GNU Emacs

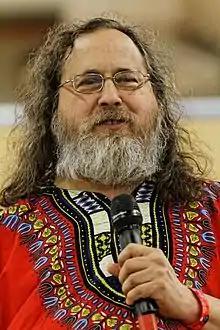
Richard Stallman, founder of the GNU Project and author of GNU Emacs

The original EMACS was written in 1976 by David A. Moon and Guy L. Steele Jr. as a set of macros for the TECO editor, and in 1984, Richard Stallman began work on GNU Emacs, to produce a free software replacement to the proprietary Gosling Emacs. GNU Emacs was initially based on Gosling Emacs, but Stallman's replacement of its Mocklisp interpreter with a true Lisp interpreter required that nearly all of its code be rewritten. This became the first program released by the then-nascent GNU Project. GNU Emacs is written in C and provides Emacs Lisp, also implemented in C, as an extension language. Version 13, the first public release, was made on March 20, 1985. The first widely distributed version of GNU Emacs was version 15.34, released later in 1985. Early versions of GNU Emacs were numbered as "1.x.x," with the initial digit denoting the version of the C core. The "1" was dropped after version 1.12 as it was thought that the major number would never change, and thus the major version skipped from "1" to "13". A new third version number was added to represent changes made by user sites. In the current numbering scheme, a number with two components signifies a release version, with development versions having three components.